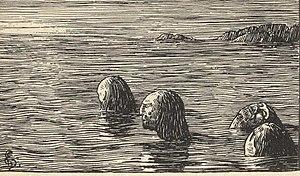
L’histoire de la Scandinavie est l'histoire du Danemark, de la Norvège et de la Suède. Cependant, dans un sens plus large, on englobe dans cette définition les deux autres pays nordiques, Finlande et Islande.
Dans la mythologie nordique, le Ragnarök renvoie à une fin du monde prophétique comprenant une série d'événements dont un hiver de trois ans sans soleil, suivi d'une grande bataille sur la plaine de Vígríd. La majorité des divinités comme Odin, Thor, Freyr, Heimdall et Loki, mais aussi les géants et la quasi-totalité des hommes y mourront, une série de désastres naturels verront ensuite le monde submergé par les flots et détruit par les flammes. Une renaissance suivra, où les dieux restants, dont Baldr, Höd, et Vidar, rencontreront Líf et Lífþrasir, seul couple humain survivant et appelés à repeupler le monde. Le Ragnarök est un thème important dans la mythologie nordique. Il est principalement relaté dans l’Edda poétique, en section de la Völuspá, probablement écrite par un clerc islandais après l’an mil, mais aussi dans l’Edda de Snorri, rédigée au XIIIᵉ siècle par Snorri Sturluson, qui s’est lui-même inspiré de l’Edda poétique.
Freyja est une déesse majeure dans le paganisme germanique et nordique, où de nombreux contes l’impliquent ou la représentent. Néanmoins les meilleures sources documentées de cette tradition religieuse, la mythologie nordique, sont à prendre avec prudence car elles ont pu subir l'influence des représentations chrétiennes ou classiques. En effet, elles nous ont été transmises, en grande partie, par l'intermédiaire d'historiens médiévaux islandais, alors que l'île était convertie au christianisme depuis plus de deux siècles. La majorité de ces textes, issus de la tradition orale scandinave, ont été mis à l'écrit en Islande au XIIᵉ siècle et XIIIᵉ siècle par Snorri Sturluson sous l'influence chrétienne. Le culte et les pratiques rituelles associées à cette déesse sont de ce fait mal connus.
Olaf Tryggvason, né vers 963/964 dans le sud de la Norvège et mort en septembre 1000, est roi de Norvège de 995 à 1000. Il est le fils posthume de Tryggve Olafsson, roi du Viken, et l'arrière-petit-fils de Harald à la belle chevelure, premier roi de Norvège.
Les anciens Germains appelaient völva les prêtresses et prophétesses. Les termes seiðkona, spákona en norrois, spaewife ou wicce en vieil anglais sont utilisés pour les femmes pratiquant au moins l'une des magies nordiques. Elles sont des personnages récurrents de la mythologie germanique.